Luther Whiting Mason

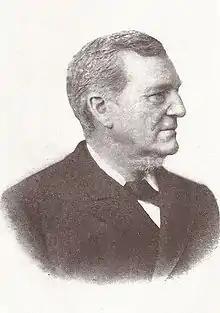

Luther Whiting Mason (3 April 1818 – 14 July 1896) was an American music educator who was hired by the Meiji period government of Japan as a foreign advisor to introduce Western classical music into the Japanese educational curriculum.